Hermann Röchling

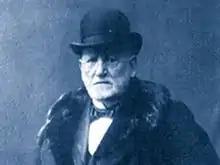
Carl Röchling, Hermann's father

Hermann Röchling was born on 12 November 1872 in Saarbrücken and baptized on 28 December 1872 in Alt-Saarbrücken.